X&Y

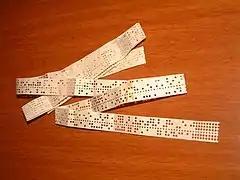
The Baudot code was used for "X&Y" artwork.

The artwork for "X&Y" was designed by graphic design duo Tappin Gofton, formed by Mark Tappin and Simon Gofton; Mark Tappin had previously worked for Coldplay on the covers for "Parachutes" and its associated singles. The image, which is visualised through a combination of colours and blocks, is a graphical representation of the Baudot code, an early form of telegraph communication using a series of ones and zeros to communicate. The code was developed by Frenchman Émile Baudot in the 1870s, and was a widely used method of terrestrial and telegraph communication.